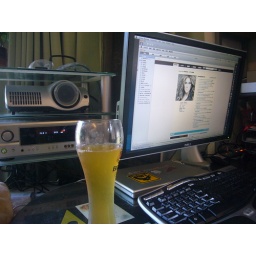
new home office in 1F (day)